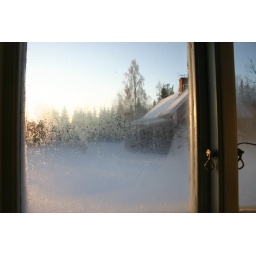
My parents house taken through a frosty window in the garage